Kara Moana Healey

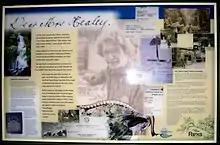
Kara Healey commemorative plaque

In 2007 a special ceremony was held at Tarra Valley Park, now part of Tarra-Bulga National Park, as part of the centennial celebrations, to unveil a special tribute to the first woman park ranger and the contribution she made to the understanding of the ecology of the valley known as Tarra Valley.